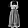
Label: Dress